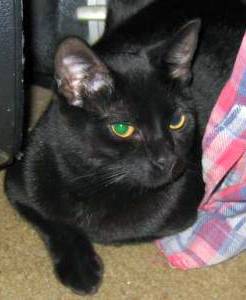
Label: cat